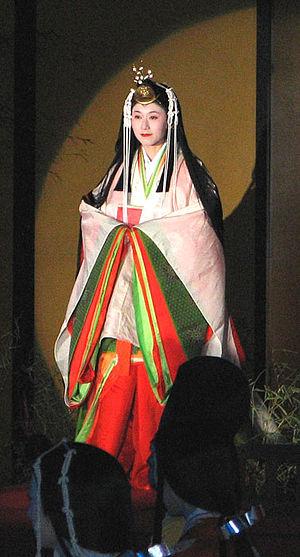
Une saiō, aussi connue sous les noms itsuki no miya, itsuki no miko ou encore de saigū-shinnō, était une femme célibataire appartenant à la famille impériale, envoyée pour servir aux sanctuaires d'Ise de la fin du VIIᵉ siècle jusqu'au XIVᵉ siècle. Sa résidence se trouvait à Saikū.